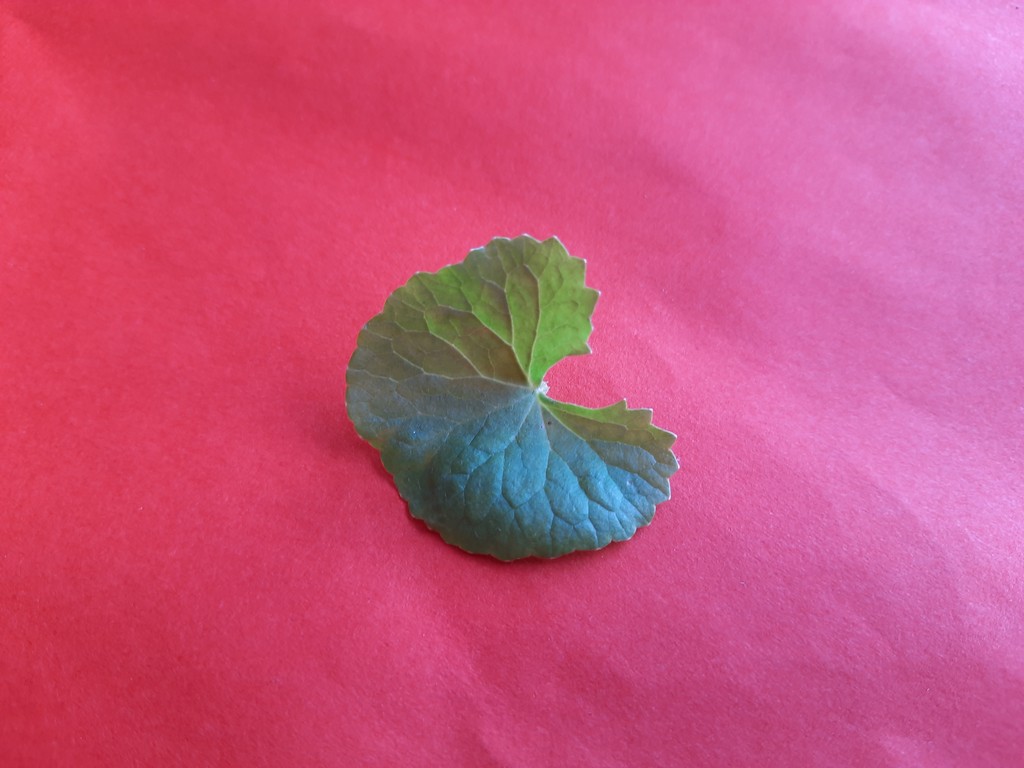
Label: Healthy